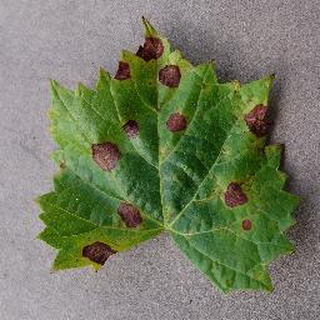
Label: grape_black_rot